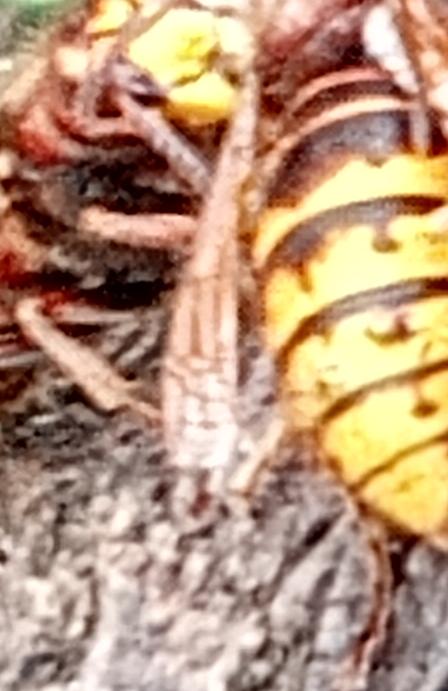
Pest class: predators